Women in Church history

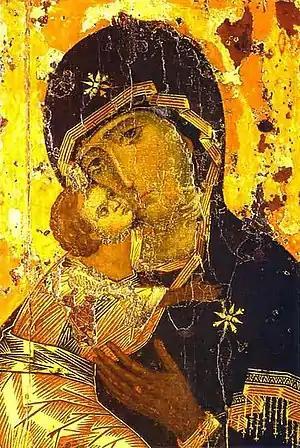
Our Lady of Vladimir, one of the holiest medieval representations of the Theotokos

During the early centuries of Christianity, there is evidence of a great deal of activity by women in the life of congregations. Women served as deacons and ladies of means like Lydia of Philippi acted as financiers. Women probably constituted the majority of Christians. Blainey notes that by around AD 300, women had become so influential in the affairs of the church that the pagan philosopher Porphyry "complained that Christianity had suffered because of them". Nevertheless, by the close of the Patristic era, a male hierarchy had established itself over church affairs, with priests and bishops running the congregations.